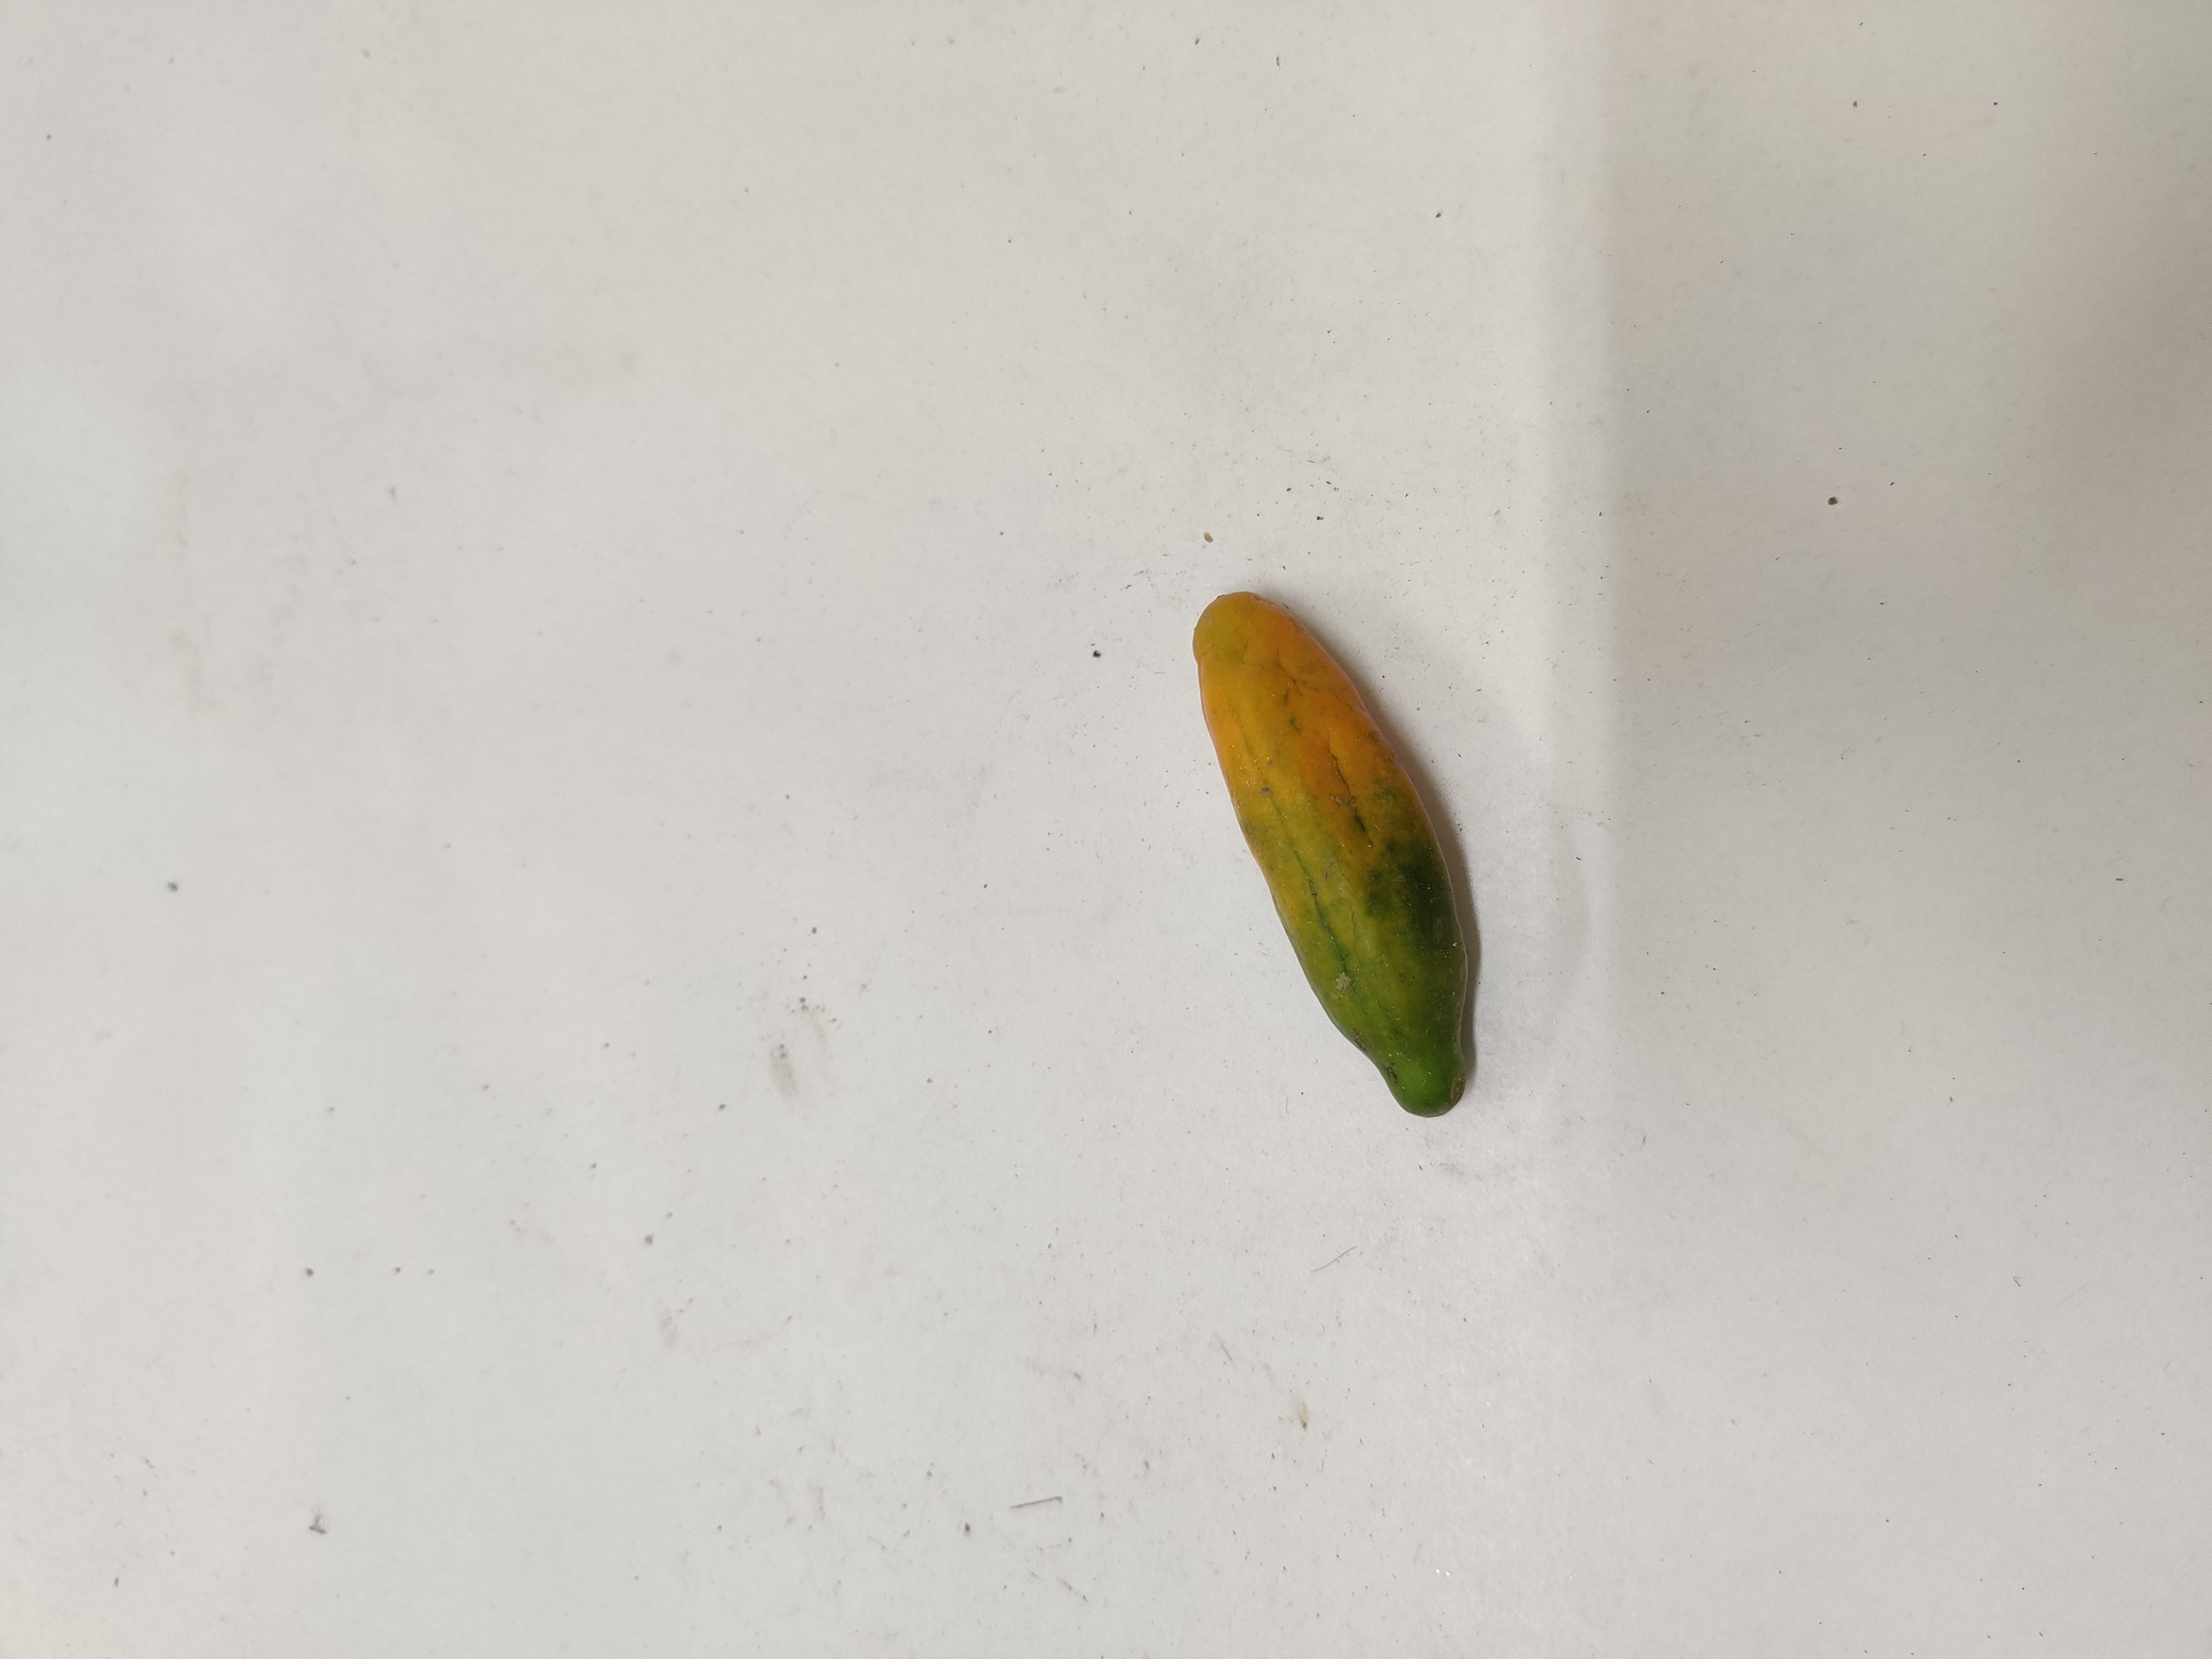
Crop: Ivy Gourd
Condition: Severely Damaged